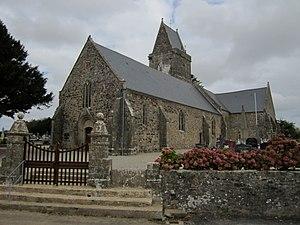
Octeville-l'Avenel, Manche
Octeville-l'Avenel est une commune française, située dans le département de la Manche en région Normandie, peuplée de 218 habitants.